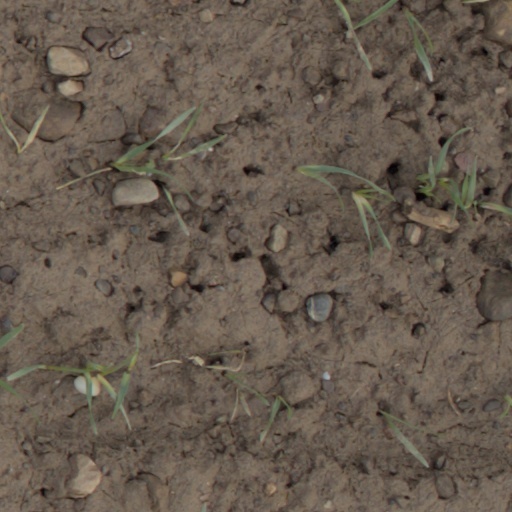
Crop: wheat